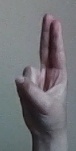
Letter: taa